2019 shipping of humanitarian aid to Venezuela

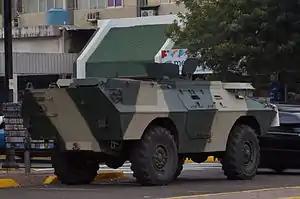

Humanitarian aid was stockpiled on the Brazilian border, with the intent to bring it into Venezuela. On 20 February, Dragoon 300 armoured fighting vehicles of the Armored Cavalry Squadron were seen entering the Gran Sabana region. Groups of indigenous Pemon peoples blocked the entry of the military vehicles into the region, and members of armed forces loyal to Maduro fired upon them with live ammunition on 22 February. Fifteen Pemon were injured, four seriously, and two Pemon were killed. The injured were transferred to Brazil due to the shortage of medical supplies in the Venezuelan hospital of Santa Elena de Uairén. Following the crackdown, indigenous groups detained thirty-six soldiers and held them in the jungle. Deputy Américo de Grazia, denounced the lack of medicine and ambulances to transport the wounded.